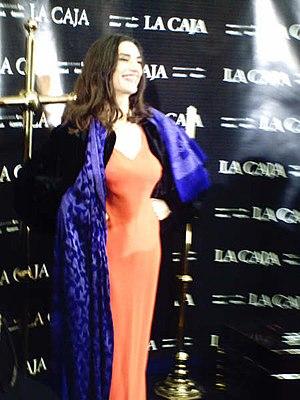
Velvet est une série télévisée espagnole diffusée entre le 17 février 2014 et le 21 décembre 2016 sur Antena 3. Avec une moyenne de 4 millions de téléspectateurs par épisode en Espagne, elle est l'une des séries les plus vues du pays.
Ángela Molina est une actrice espagnole née le 5 octobre 1955 à Madrid. Elle est la fille du chanteur de flamenco espagnol Antonio Molina.